Leonardo Sinisgalli

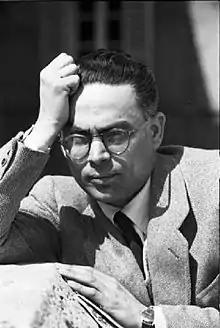
Leonardo Sinisgalli

Leonardo Sinisgalli (1908–1981) was an Italian poet and art critic active from the 1930s to the 1970s.